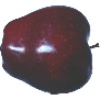
Label: red_delicious_apple